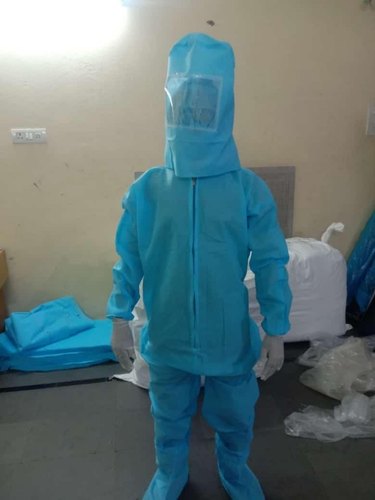
Objects detected:
Face_Shield
Gloves
Gloves
Coverall